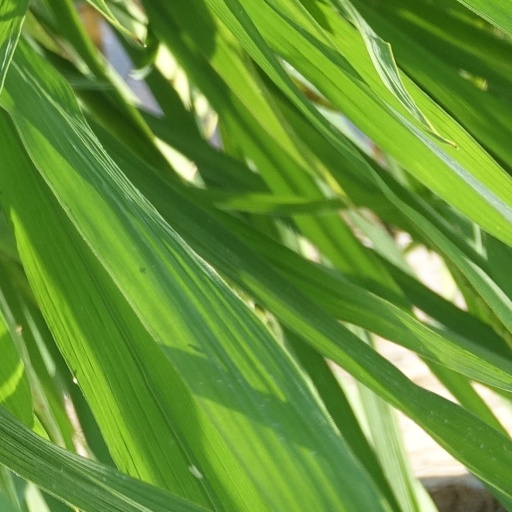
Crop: rice